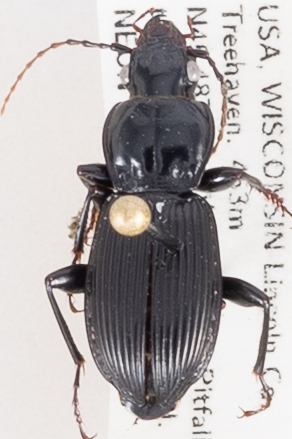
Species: Pterostichus coracinus
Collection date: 2020-06-23
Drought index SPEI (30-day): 0.8
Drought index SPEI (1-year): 0.9
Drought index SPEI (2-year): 2.09